Ghostbusters: The Video Game

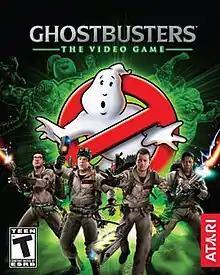
Windows, PS3, and Xbox 360 box art

Ghostbusters: The Video Game is a 2009 action-adventure game based on the "Ghostbusters" media franchise. Terminal Reality developed the Windows, PlayStation 3, and Xbox 360 versions, while Red Fly Studio developed the PlayStation 2, PlayStation Portable, and Wii versions. The game was released after several delays in development and multiple publisher changes. In North America, all versions of the game were published by Atari Interactive, while in Europe, the PlayStation 2, PlayStation Portable, and PlayStation 3 versions were published by Sony Computer Entertainment Europe. A for the Nintendo DS with the same title was developed by Zen Studios and released at the same time, albeit with substantial differences in the gameplay and story.